Bound for Glory (2019)

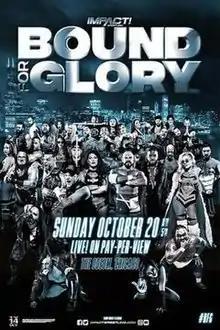
Promotional poster featuring various Impact wrestlers

The 2019 Bound for Glory was a professional wrestling pay-per-view (PPV) event produced by Impact Wrestling. It took place on October 20, 2019, in Villa Park, Illinois. It was the 15th event under the Bound for Glory chronology. Wrestlers from Mexico's Lucha Libre AAA Worldwide (AAA) and Japan's Pro Wrestling Noah (NOAH), with which Impact Wrestling has partnerships, also appeared on the card.